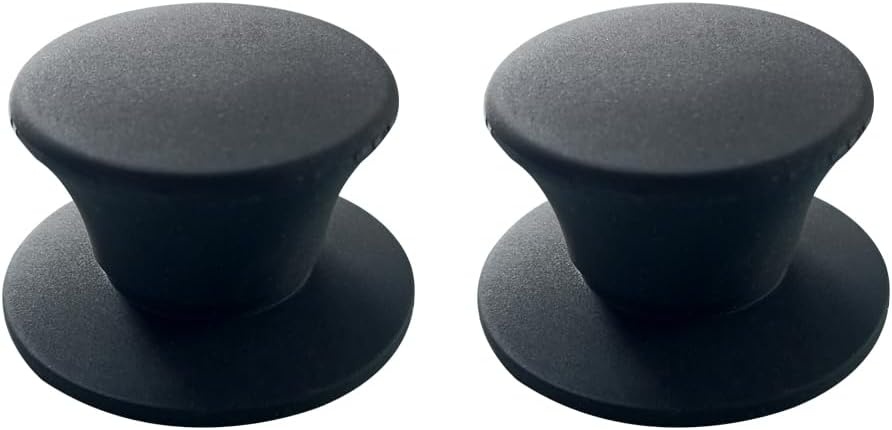
JoyTube Universal Pot Pan Lids Replacement Knob, Silicone Heat Resistant Pan Cover Holding Handles BPA Free Dishwasher Safe Fits Skillets and Kitchen Cookware (Pack of Two-Black)
Brand: JoyTube
Overview Material : Silicone, Tempered Glass Color : Black Brand : JoyTube Style : Black(Pack2) Item Weight : 0.22 Pounds About this item Universal--This universal pot pan lid holding handle replacement can wokrs well with most lids. including lids for kettles, frying pans, saucepans, woks, and other standard cooking accessories. no matter the lids are in oval , round or square shape, no matter the lids in tempered glass or stainless steel.(beware to check the diameter of the hold of lid) Design &Use--Joytube lid handles are not only easier to grip that boast a smooth finish that really enhances the look and feel of your cookware. Perfect for adding just the right touch to your kitchen’s aesthetics.Our smooth silicone pot handles are designed to provide a more comfortable, slip-resistant grip so you can hold onto them better when lifting them off the top of hot, steamy pots and pans. High Quality Silicone-- silicone pot lid knobs are heat resistant up to 410°F , use food grade silicone , dishwasher safe , BPA free. Stronger and more resilient than hard plastic lid handle replacements and far cooler than stainless steel pot lid handles. Easy to Clean-- Joytube holding handles are super easy to clean, dishwasher safe or you can just rinse with water. Quick and Easy Installation--We’ve included all the hardware you’ll need to replace old or broken pot handles in seconds. Simply unscrew the old one, mount the new one, and secure it in place to make it like new again.
Category: Home & Garden > Kitchen & Dining > Cookware & Bakeware > Cookware Accessories > Pot & Pan Handles